Giuseppe Azzini

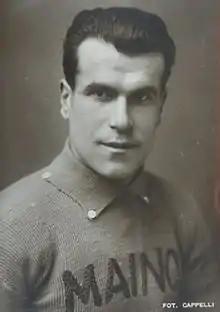
Giuseppe Azzini in 1911

Giuseppe Azzini (26 March 1891 – 11 November 1925) was an Italian racing cyclist. He won two stages of the 1913 Giro d'Italia and finished third overall.